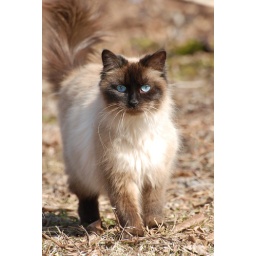
Blue walking by the river